Gull

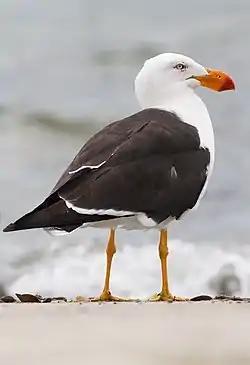
The Pacific gull is a large white-headed gull with a distinctively heavy bill.

Gulls, or colloquially seagulls, are seabirds of the subfamily Larinae. They are most closely related to terns and skimmers, distantly related to auks, and even more distantly related to waders. Until the 21st century, most gulls were placed in the genus "Larus", but that arrangement is now considered polyphyletic, leading to the resurrection of several genera. An older name for gulls is mews; this still exists in certain regional English dialects and is cognate with German , Danish ', Swedish ', Dutch ', Norwegian ', and French "".